Molodaya Gvardiya (publisher)

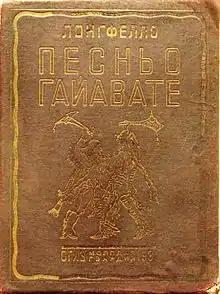
"The Song of Hiawatha", 1931

1922 — The Molodaya Gvardiya publishing and printing association was founded in Moscow on the initiative of the Central Committee of the Komsomol on October 10. In the first year of the publishing house's operation, 71 books were published with a circulation of 584,000 copies.